Alexander Chekmenev

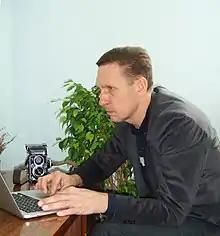

Alexander Chekmenev (Oleksandr Chekmenov) (born April 1, 1969) is a Ukrainian documentary photographer and photojournalist based in Kyiv.